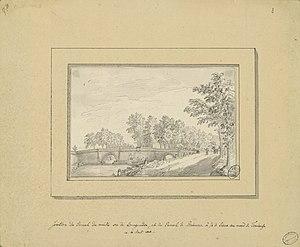
1 gravure sur cuivre en couleurs et 4 dessins à l'encre, dont 2 en couleurs Ancely, René (1876 - 1966). Possesseur
Le port de l'Embouchure est l'un des deux ports fluviaux de Toulouse situés sur le canal du Midi, l'autre étant le port Saint-Sauveur. Deux autres ports existaient sur le canal, le port des Minimes et le port Saint-Étienne, qui ont été remplacés par des voies sur berges.
L'appellation Ponts-Jumeaux désigne un ensemble de trois ponts inscrits au titre des monuments historiques, un quartier de Toulouse, un échangeur autoroutier et un ancien stade.